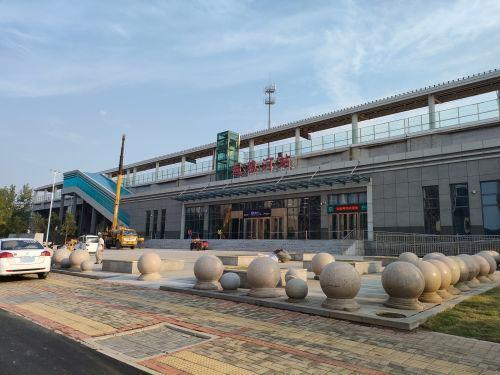
地标名称：运粮河站
所在城市：开封市·龙亭区